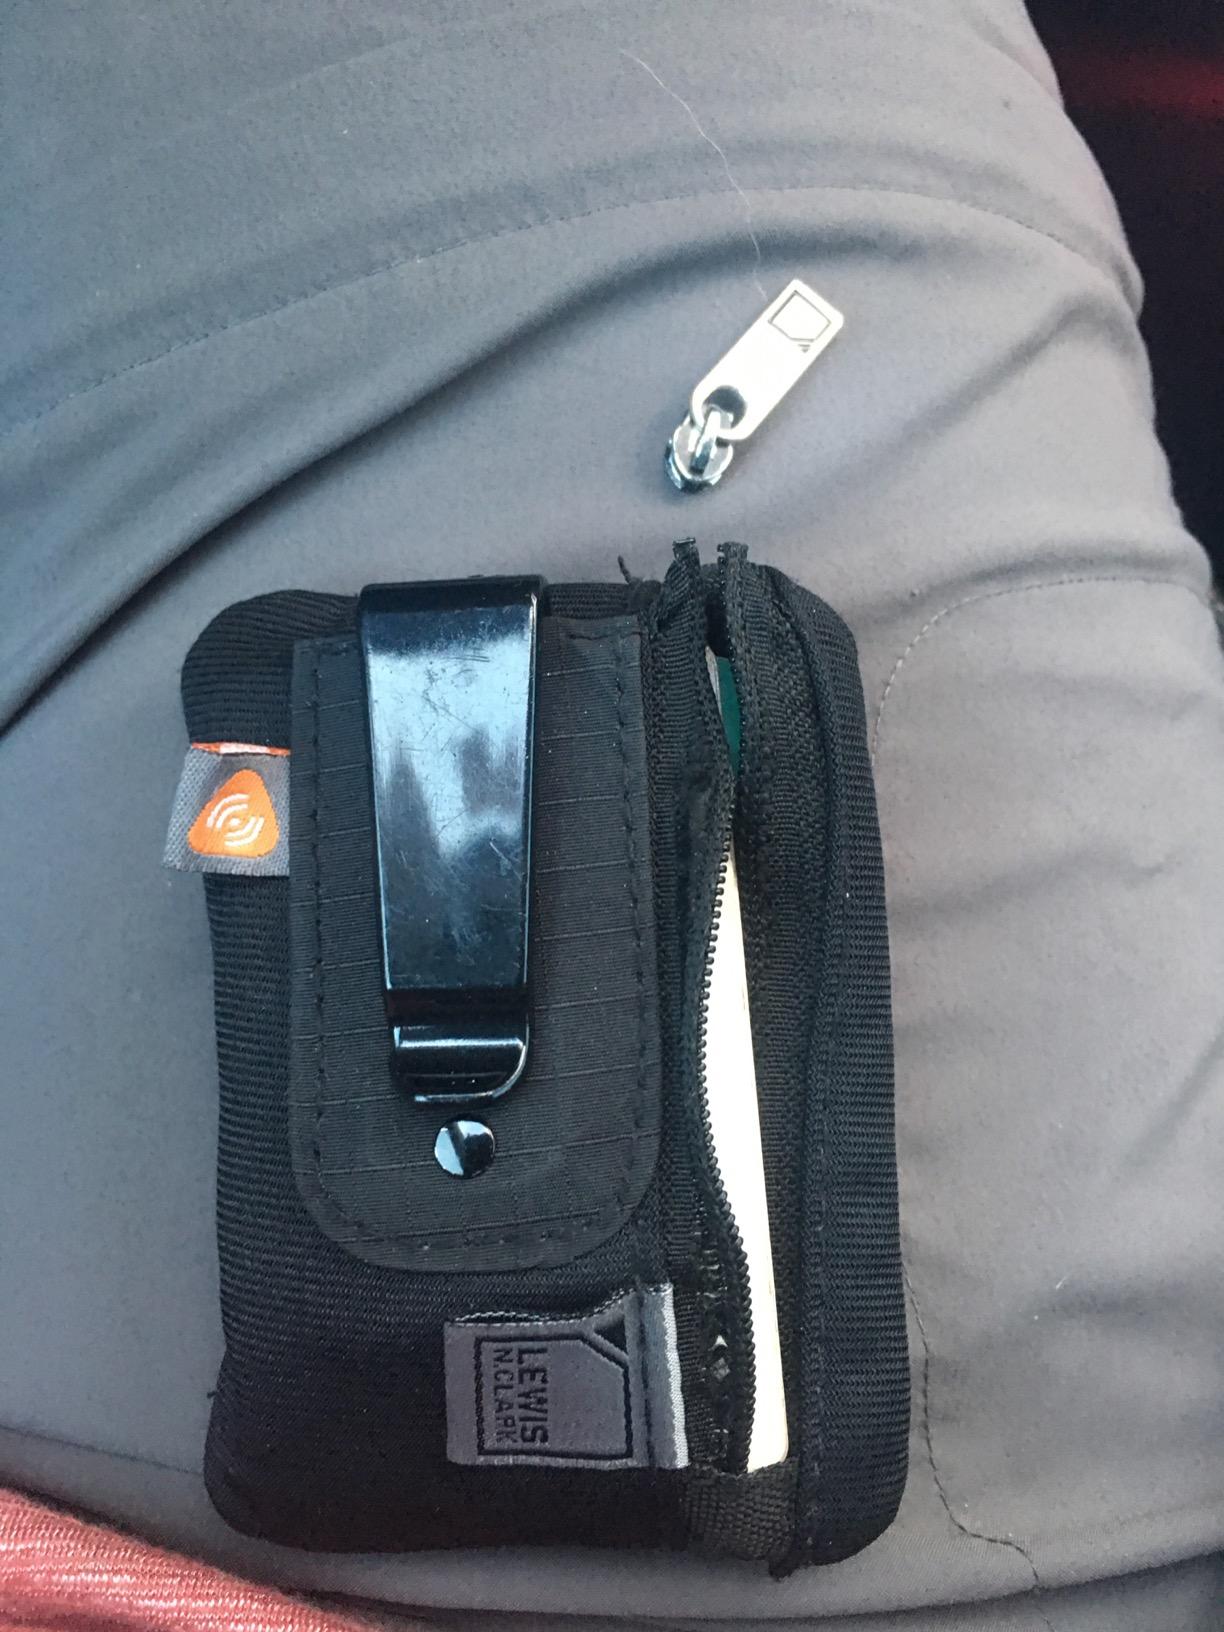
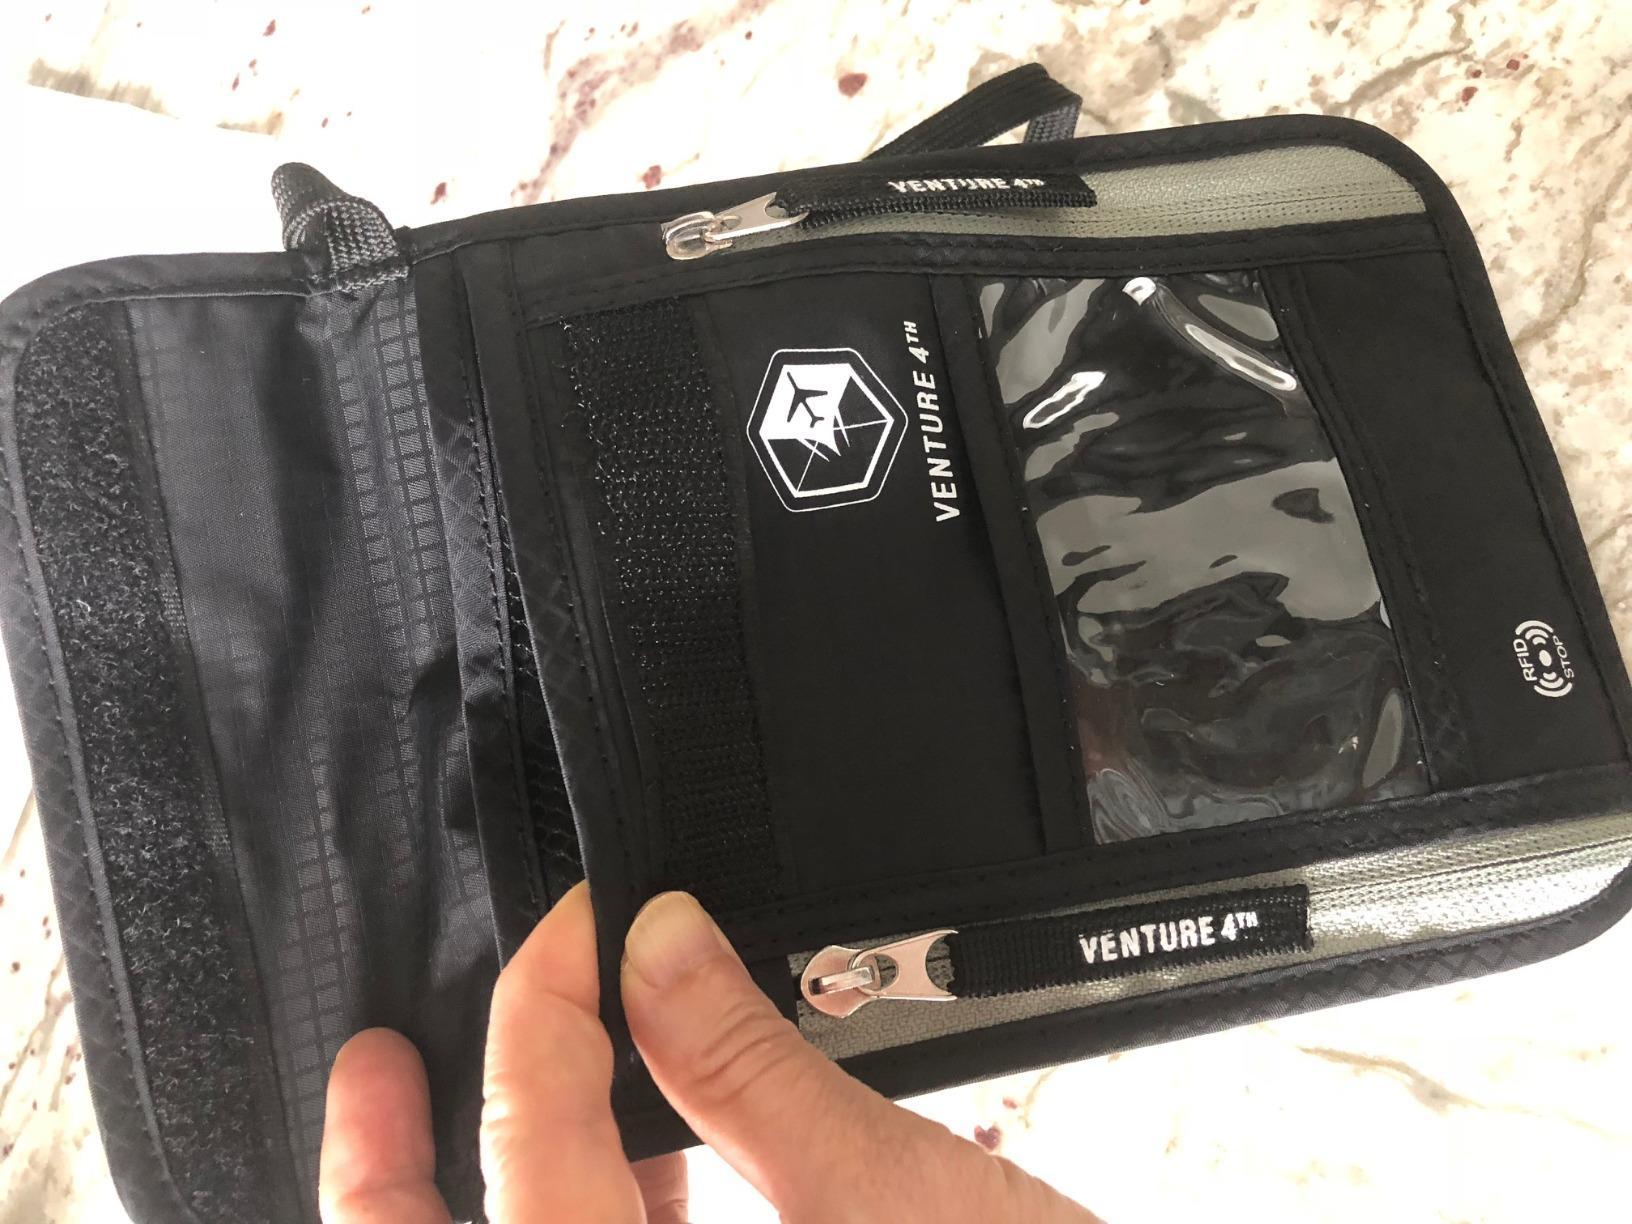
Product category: accessories_wallet
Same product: no